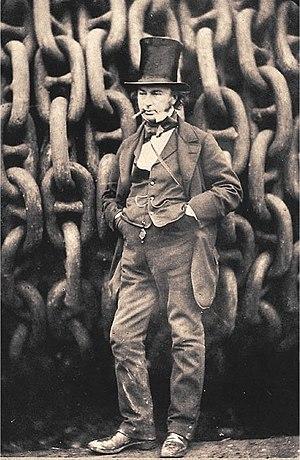
Le terme East End est communément utilisé pour faire référence au East End of London, une aire géographique à Londres, marquée à l'est d'une ligne par les murailles médiévales de la cité de Londres et au nord de la Tamise, bien que ses limites ne soient pas officiellement fixées par des lignes universellement acceptées. L'utilisation du terme, péjorative à l'origine, est attestée à la fin du XIXᵉ siècle, alors que l'expansion de la population de la cité provoque une surpopulation extrême dans toute la zone, les pauvres et les immigrants se concentrant dans l'East End. Ces problèmes sont exacerbés par la construction des docks de St Katharine en 1827 et des terminus ferroviaires du centre de Londres, qui nécessite la destruction des anciens taudis, causant le déplacement d'importantes populations vers l'East End. En l'espace d'un siècle, l'East End devient synonyme de pauvreté, de surpopulation, de maladie et de criminalité.
Le Great Eastern est un paquebot transatlantique britannique lancé en 1858 et conçu par Isambard Kingdom Brunel. Il est le premier paquebot géant et le plus grand navire jamais construit à son époque, avec une capacité d'embarquement de 4 000 passagers sans qu'il soit nécessaire de le réapprovisionner en charbon entre la Grande-Bretagne et la côte est des États-Unis. Il détient longtemps le record du navire le plus long et le plus gros du monde. Après des débuts difficiles comme paquebot, il est reconverti et pose le premier câble transatlantique sous-marin puis sert d'attraction publicitaire et touristique jusqu'à sa démolition en 1889.
Le capitaine Sir Samuel Brown, de Netherbyres KH FRSE fut un pionnier dans la conception et la fabrication de chaînes et dans la conception et la construction de ponts suspendus. Il est surtout connu pour le Union Bridge de 1820, le premier pont suspendu en Grande-Bretagne.
Le Royal Albert Bridge franchit l'estuaire du fleuve Tamar, en Angleterre, entre Plymouth, sur la côte sud du Devon et Saltash, sur la côte sud de Cornouailles. Il porte la ligne de chemin de fer du Great Western Railway.
En serrurerie, une chaine désigne un assemblage de plusieurs mailles ou chaînons.
Isambard Kingdom Brunel, né à Portsmouth le 9 avril 1806 et mort à Londres le 15 septembre 1859, est un ingénieur britannique. Il est surtout connu pour avoir créé le Great Western Railway, une série de bateaux à vapeurs, de nombreux ponts et des tunnels importants. Ses réalisations ont révolutionné les transports publics et l'ingénierie moderne.